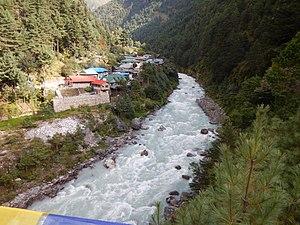
Jorsale est un petit village dans le Khumbu au Népal. Il se trouve au nord de Monjo et au sud de Namche Bazaar, sur la rive droite de la rivière Duth Kosi, il est situé à 2 740 m d'altitude.